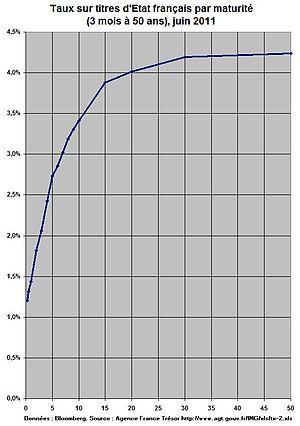
Taux sur titres d'Etat français par maturité (3 mois à 50 ans), juin 2011
La dette publique est, dans le domaine des finances publiques, l'ensemble des engagements financiers pris sous formes d'emprunts par un État, ses collectivités publiques et ses organismes qui en dépendent directement.
La dette publique de la France, rigoureusement dette brute de l’ensemble des administrations publiques françaises, regroupe l'ensemble des engagements financiers, sous formes d'emprunts, pris par l’État, les collectivités territoriales et les organismes publics français.